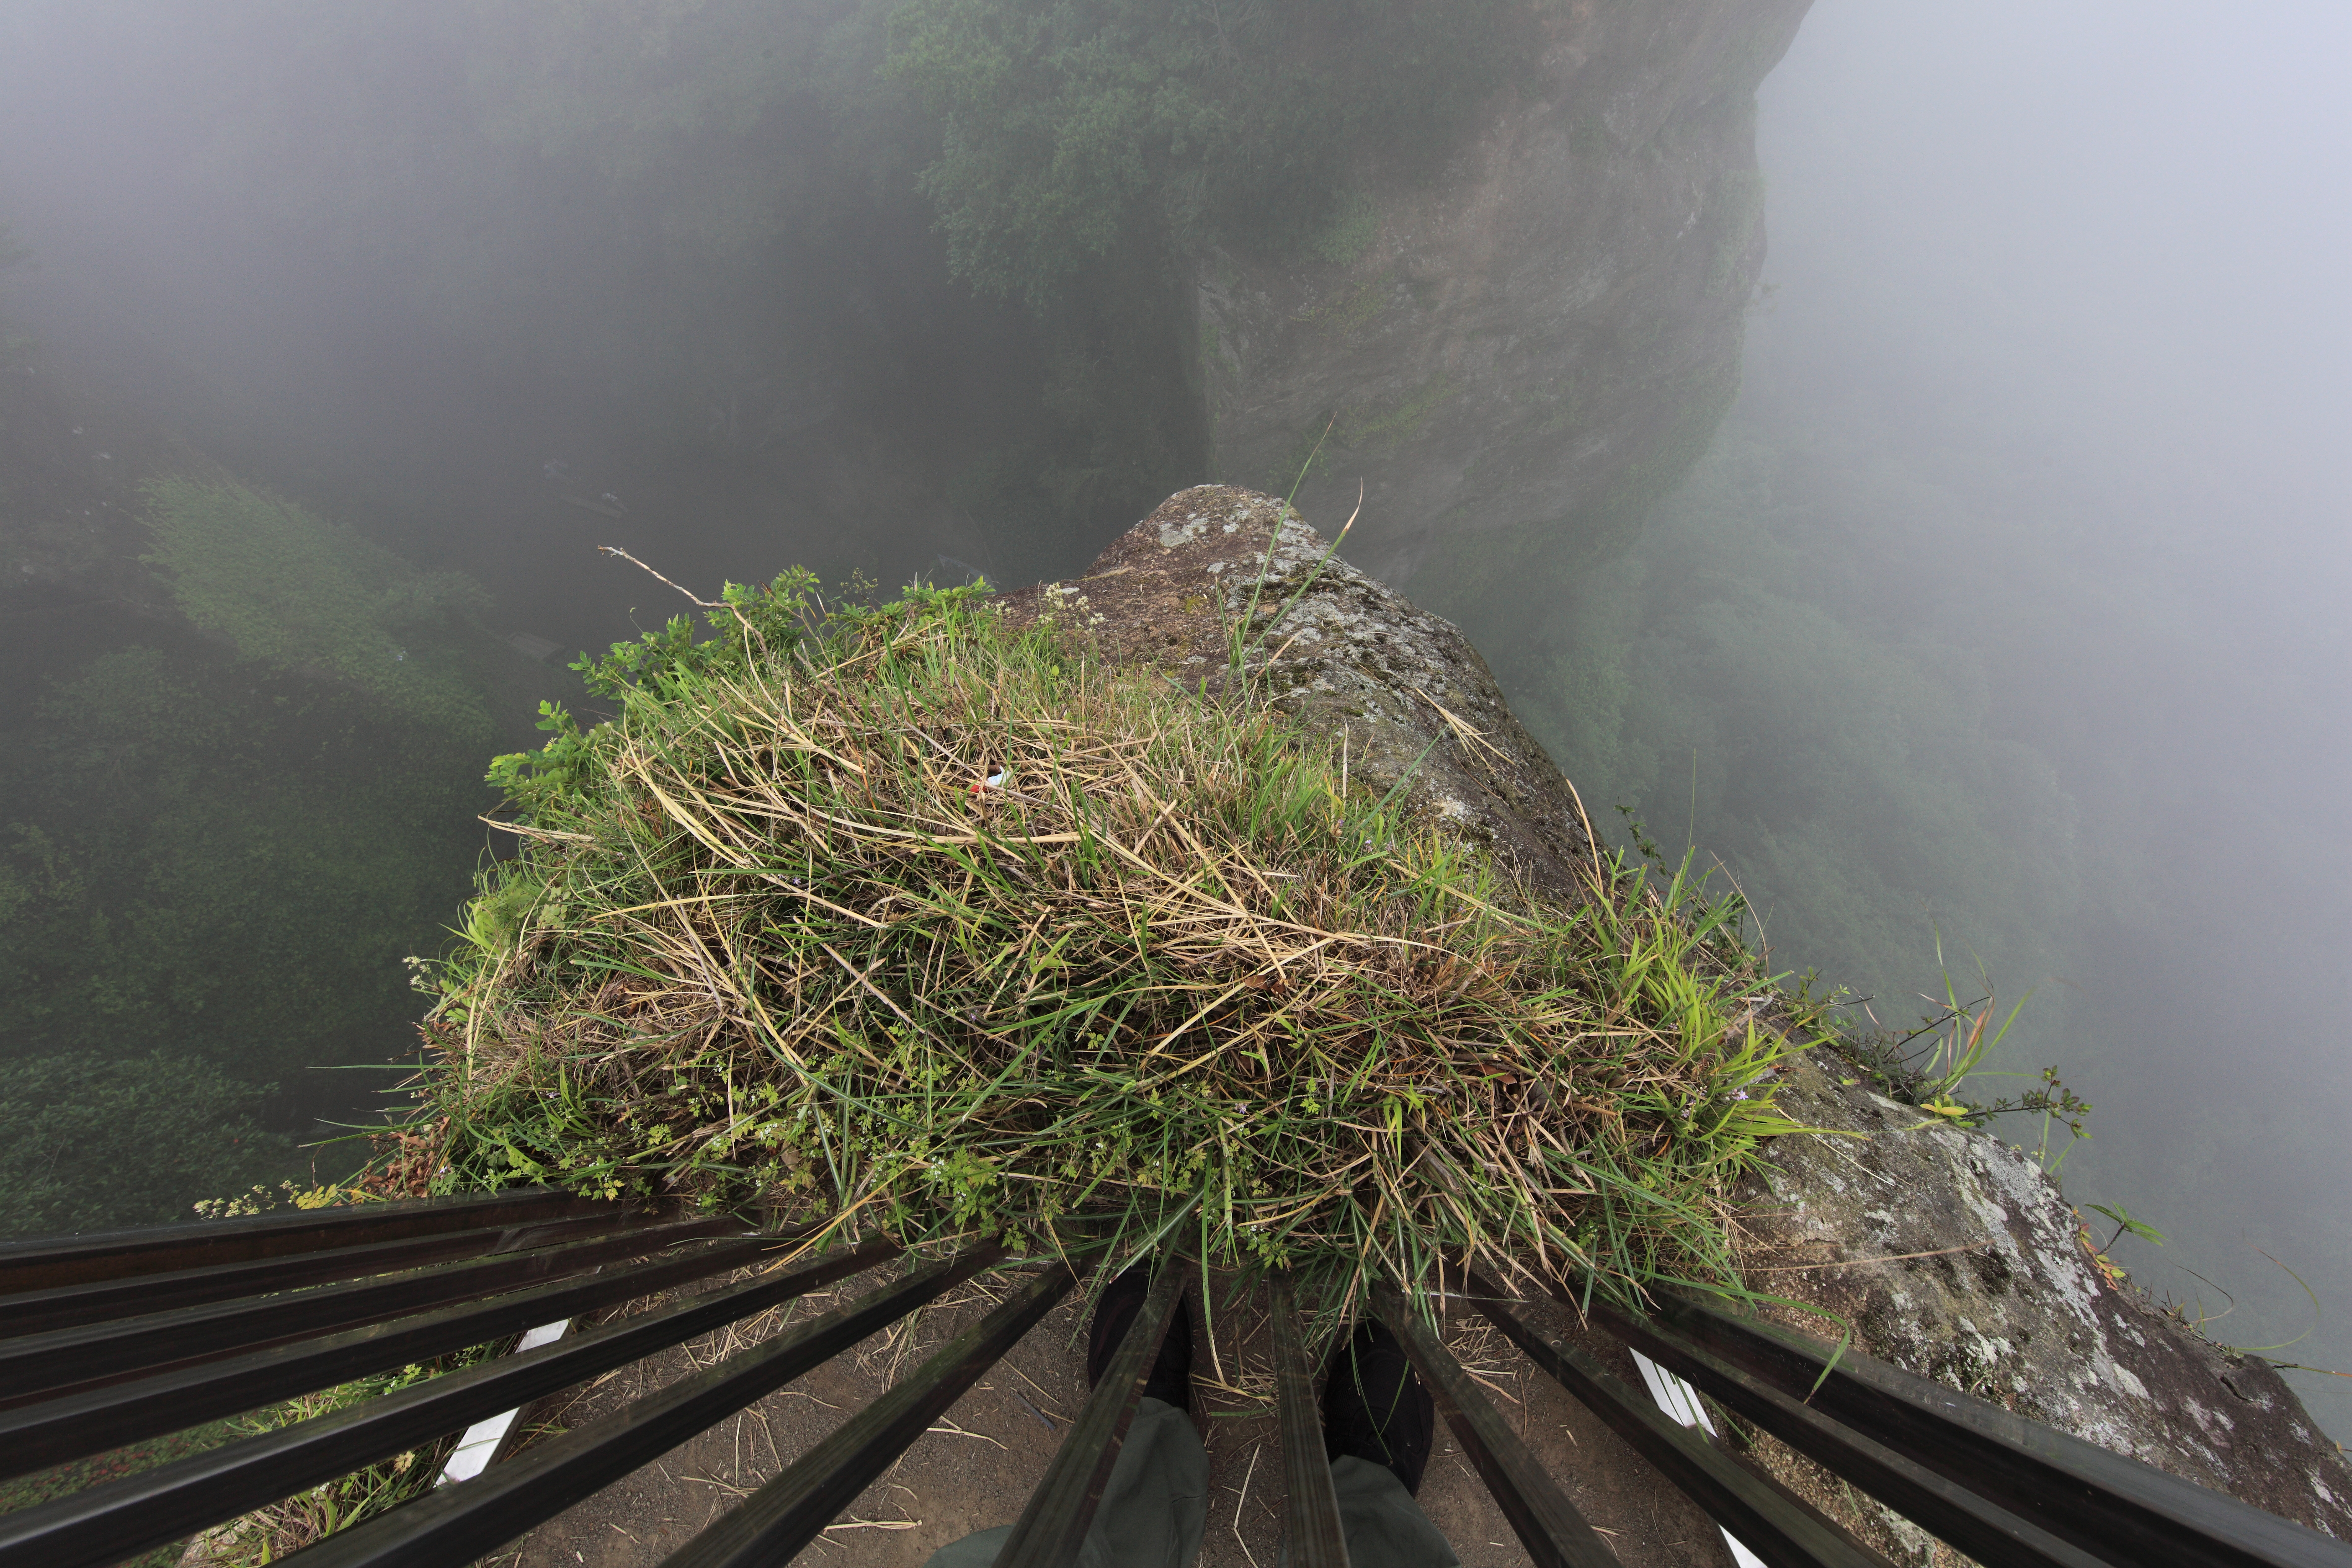
landscape, rock, view, high, terrain, 5d, hires, markii, hi, res, resolution, atmospheric phenomenon, geological phenomenon